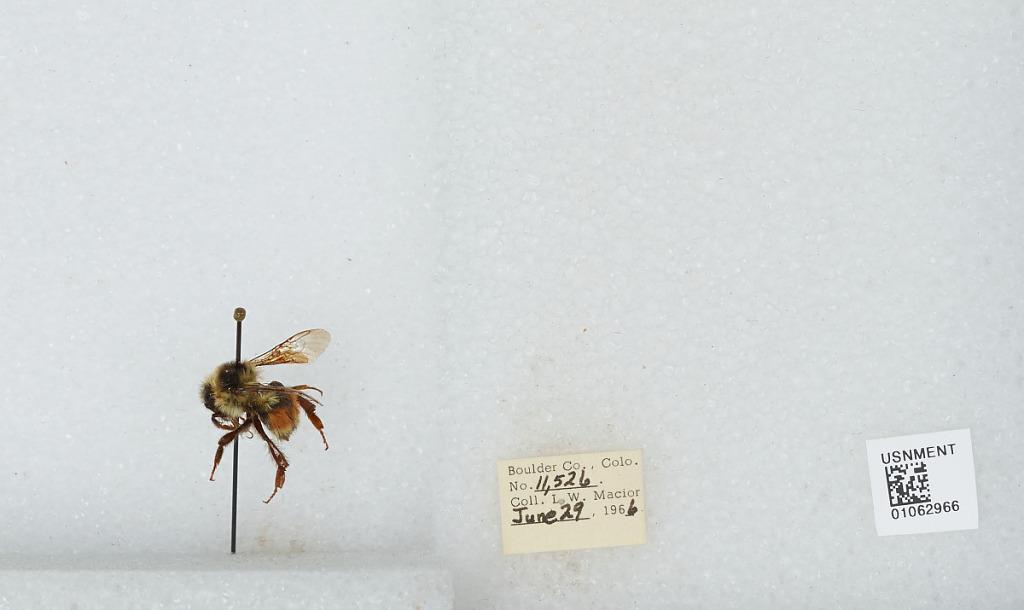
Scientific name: Bombus (Pyrobombus) bifarius Cresson
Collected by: L. Macior
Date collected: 1966-6-29
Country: United States
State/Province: Colorado
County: Boulder
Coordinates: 40.0017, -105.308